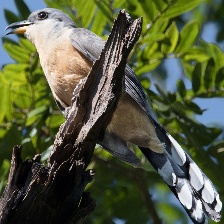
Species: MANGROVE CUCKOO
Scientific name: COCCYZUS MINOR